Denis G. Lillie

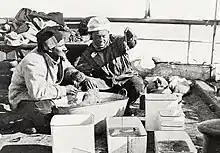
Lillie and G. Murray Levick sorting samples aboard the "Terra Nova"

Lillie was the biologist in charge of operations on board the "Terra Nova", and collected marine samples by trawling, dredging, and tow-netting. Specimens were collected in waters off the coast of Brazil, the Falkland Islands, the Three Kings Islands, as well as the Ross Sea and McMurdo Sound. With the help of others he collected deep sea organisms including sponges, worms, and fish. Captain Scott and assistant zoologist Apsley Cherry-Garrard both recalled Lillie was especially excited to find specimens of "Cephalodiscus", a hemichordate that was rare at the time and whose ancestor was thought to be a link between vertebrates and invertebrates. Wilson wrote: "trawling probably caused more excitement and interest in the ship than anything else... and the instant a catch came in-board Lillie was surrounded by an interested group of men, very anxious to see if any startling novelty had at last been dragged up from the bottom." Lillie gave popular lectures on evolution to the crew, which helped break the monotony. He was also known for his caricatures of the crew, some of which were printed in the "South Polar Times", the expedition's magazine.